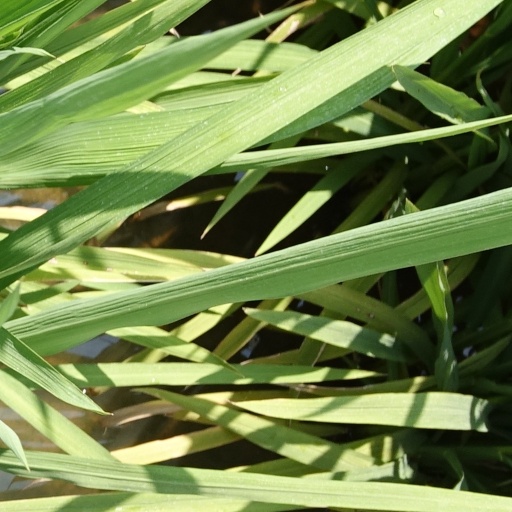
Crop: rice